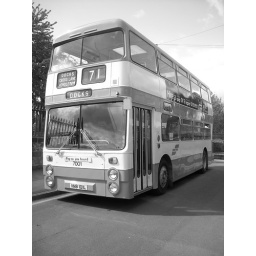
Another pic suitable in black &amp;amp; white (me thinks!)